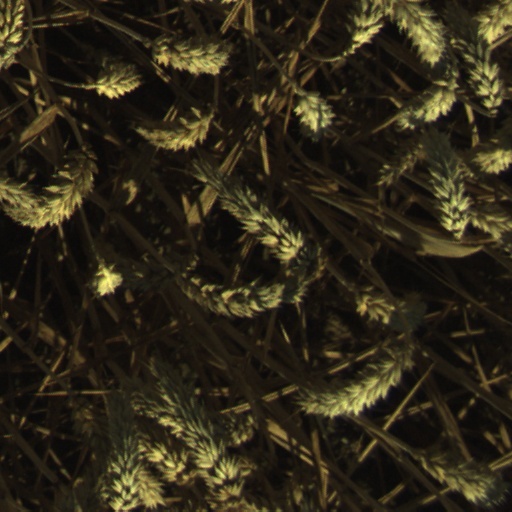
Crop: wheat